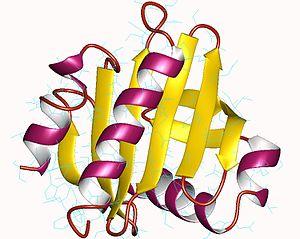
Les profilines sont une famille de protéines de 15 kDa faisant partie des protéines liant l'actine, qui, comme leur nom l'indique, se lient aux filaments d'actine. Leur rôle physiologique est complexe.